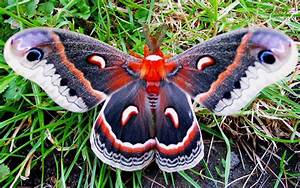
Label: farfalla